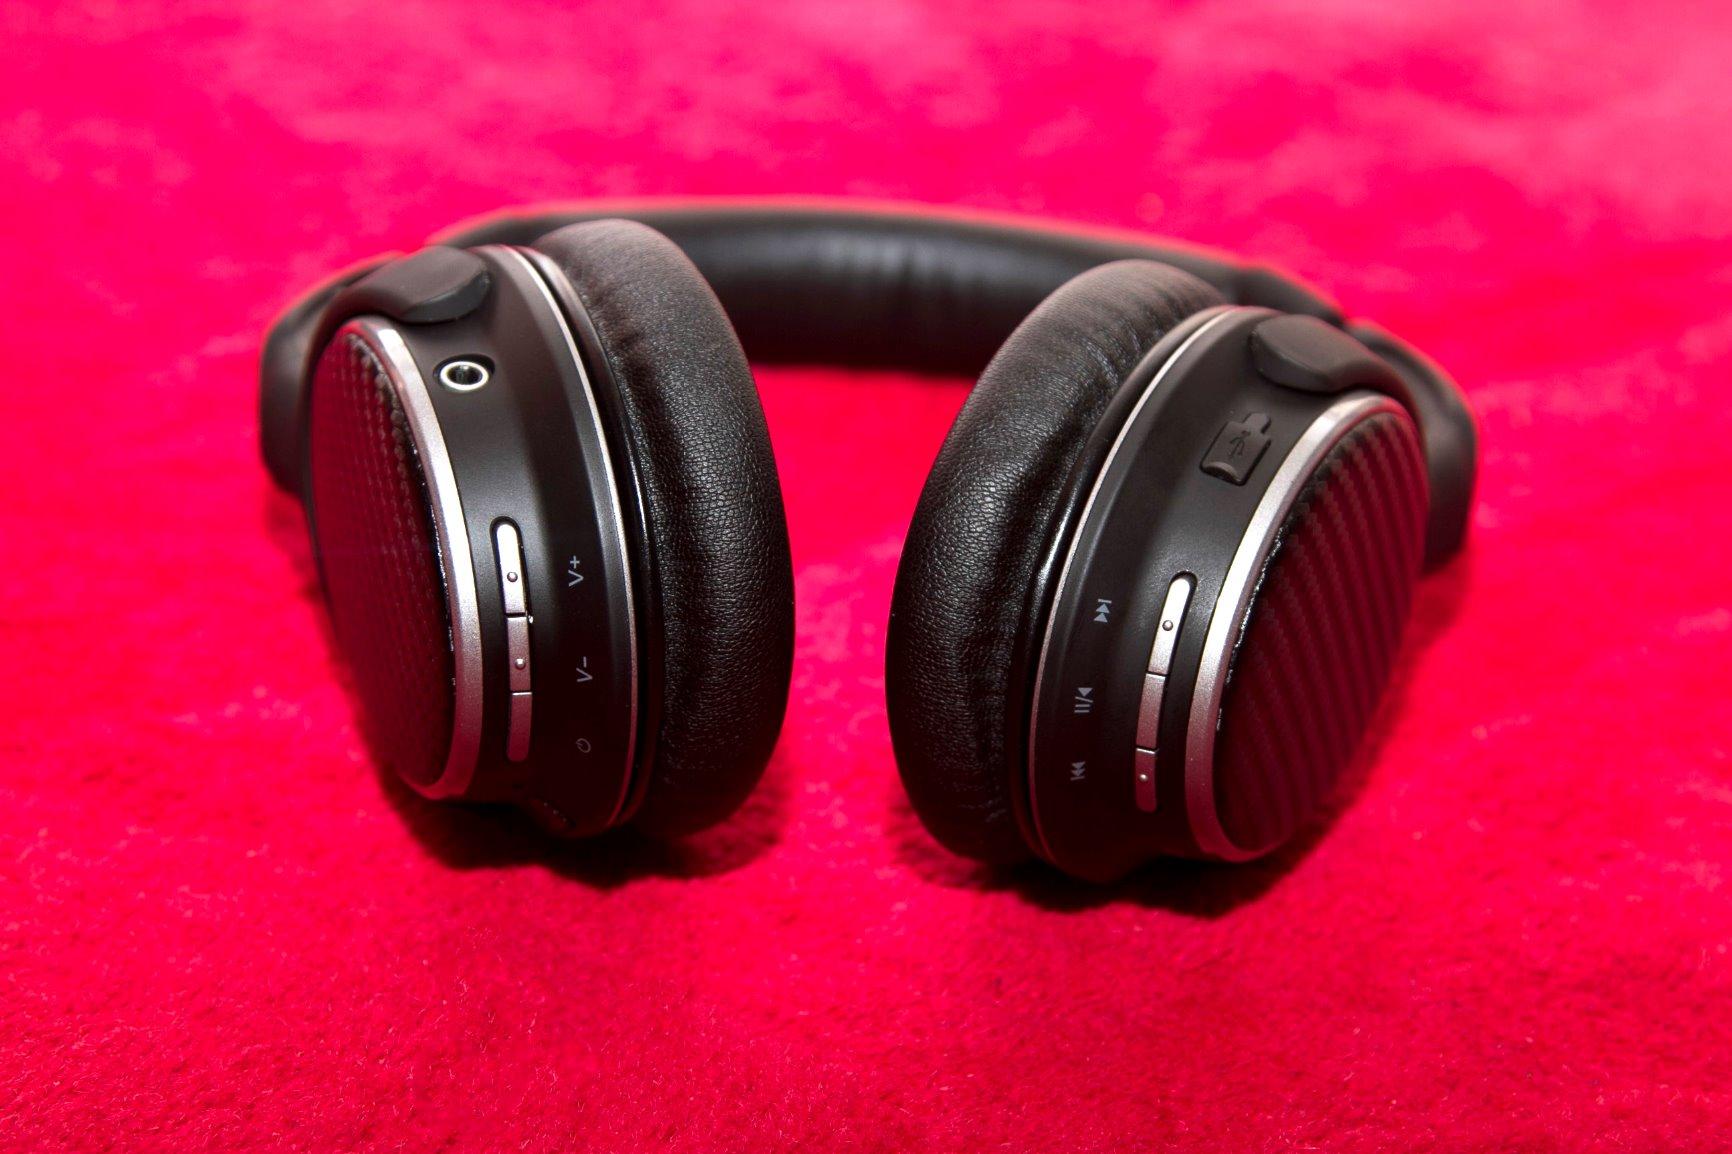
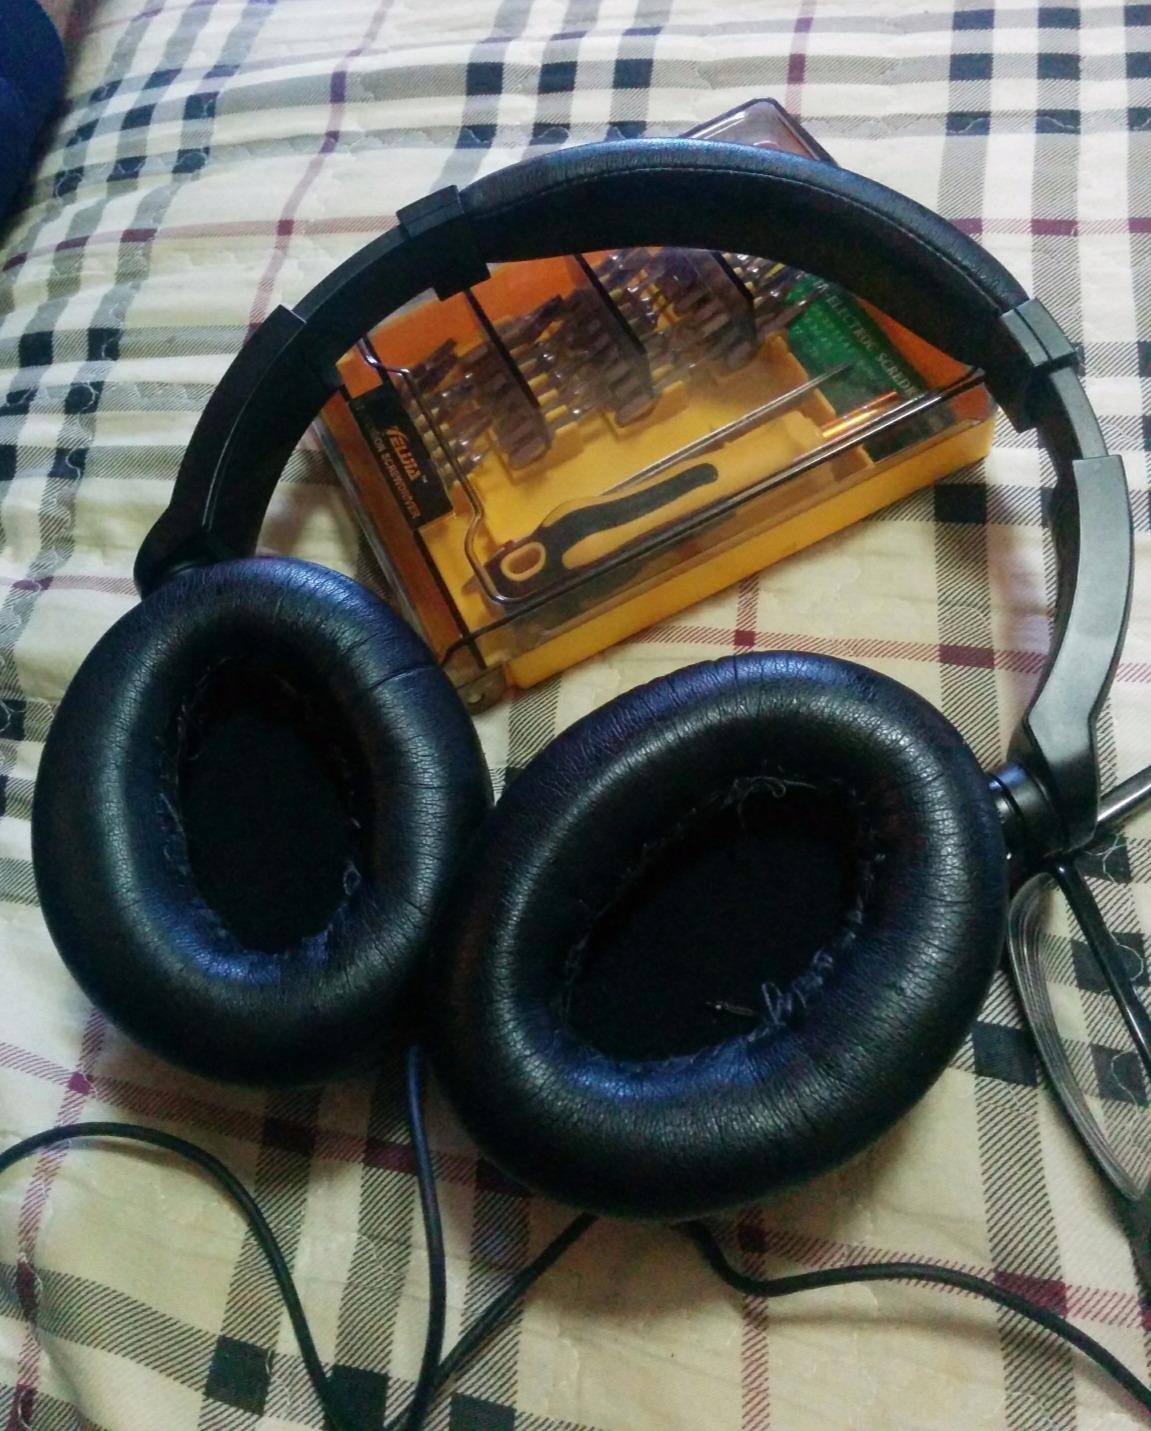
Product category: headphones
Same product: no